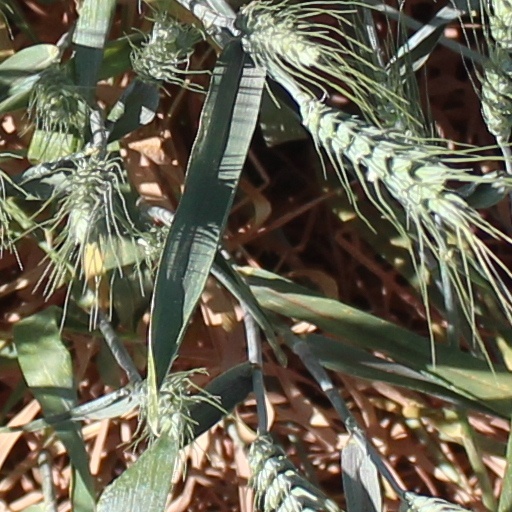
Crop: wheat